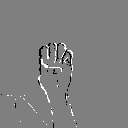
ASL letter: e